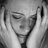
Emotion: sad